Davao del Sur

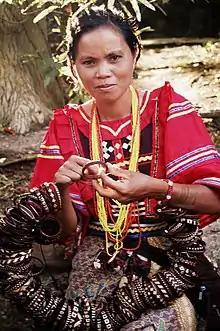
A Lumad woman from Davao. Lumad peoples form the most largest indigenous ethnicity in the province.

The Bagobo people live in an area that extends from Davao del Sur and South Cotabato to the foot of Mount Apo and Davao City all the way to the land bordered by the Davao and Pulangi rivers and up to northern Cotabato and southeast Bukidnon. Numbering about 80,000, their traditional costume is woven from abaca fiber and heavily ornamented with beads, shells, metal discs, embroidery and brightly colored geometric applique. Though Bagobos have the most stunning costumes among the Davao ethnic groups, they wear them only on special occasions. Like the Mandayas and Mansakas, they shave their eyebrows to a thin line and file and blacken their teeth. Bagobo smiths cast little bells which are attached to pouches, bracelets, jackets, anklets and inlaid metal boxes.